Jack the Giant Slayer

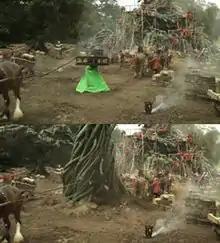
The giant beanstalk, before and after it was rendered with computer graphics

In January 2012, Warner Bros. moved back the release date by nine months, from June 15, 2012, to March 22, 2013. "The Hollywood Reporter" stated: "Warner can likely afford the move because of Christopher Nolan's "The Dark Knight Rises", which opened in July. And moving the film back gives the studio more time for special effects, as well as a chance to attach trailers for it to Peter Jackson's Christmas tentpole """. In October 2012, Warner Bros. again moved the release date, this time to March 1, 2013, three weeks earlier than the previous date. Warner Bros also changed the title of the film from "Jack the Giant Killer" to "Jack the Giant Slayer".